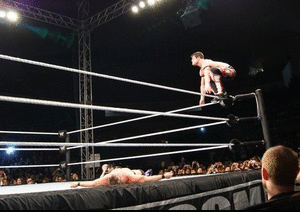
Matthew Joseph Korklan est un catcheur américain. Il rejoint la Ring of Honor sous le nom de Matt Sydal où il devient champion du monde par équipe de la ROH avec Christopher Daniels. Il est surtout connu à la World Wrestling Entertainment, où il lutte sous le nom d'Evan Bourne de 2007 à 2014. Il y devient champion du monde par équipe de la WWE avec Kofi Kingston avec qui il forme l'équipe Air Boom. Après son départ de la WWE, il retourne à la ROH et travaille dans le même temps pour la New Japan Pro Wrestling où il remporte à deux reprises le champion par équipe poids-lourds junior International Wrestling Grand Prix avec Ricochet. Avec ce dernier et Satoshi Kojima ils remportent les championnats NEVER poids-libre par équipe de trois.